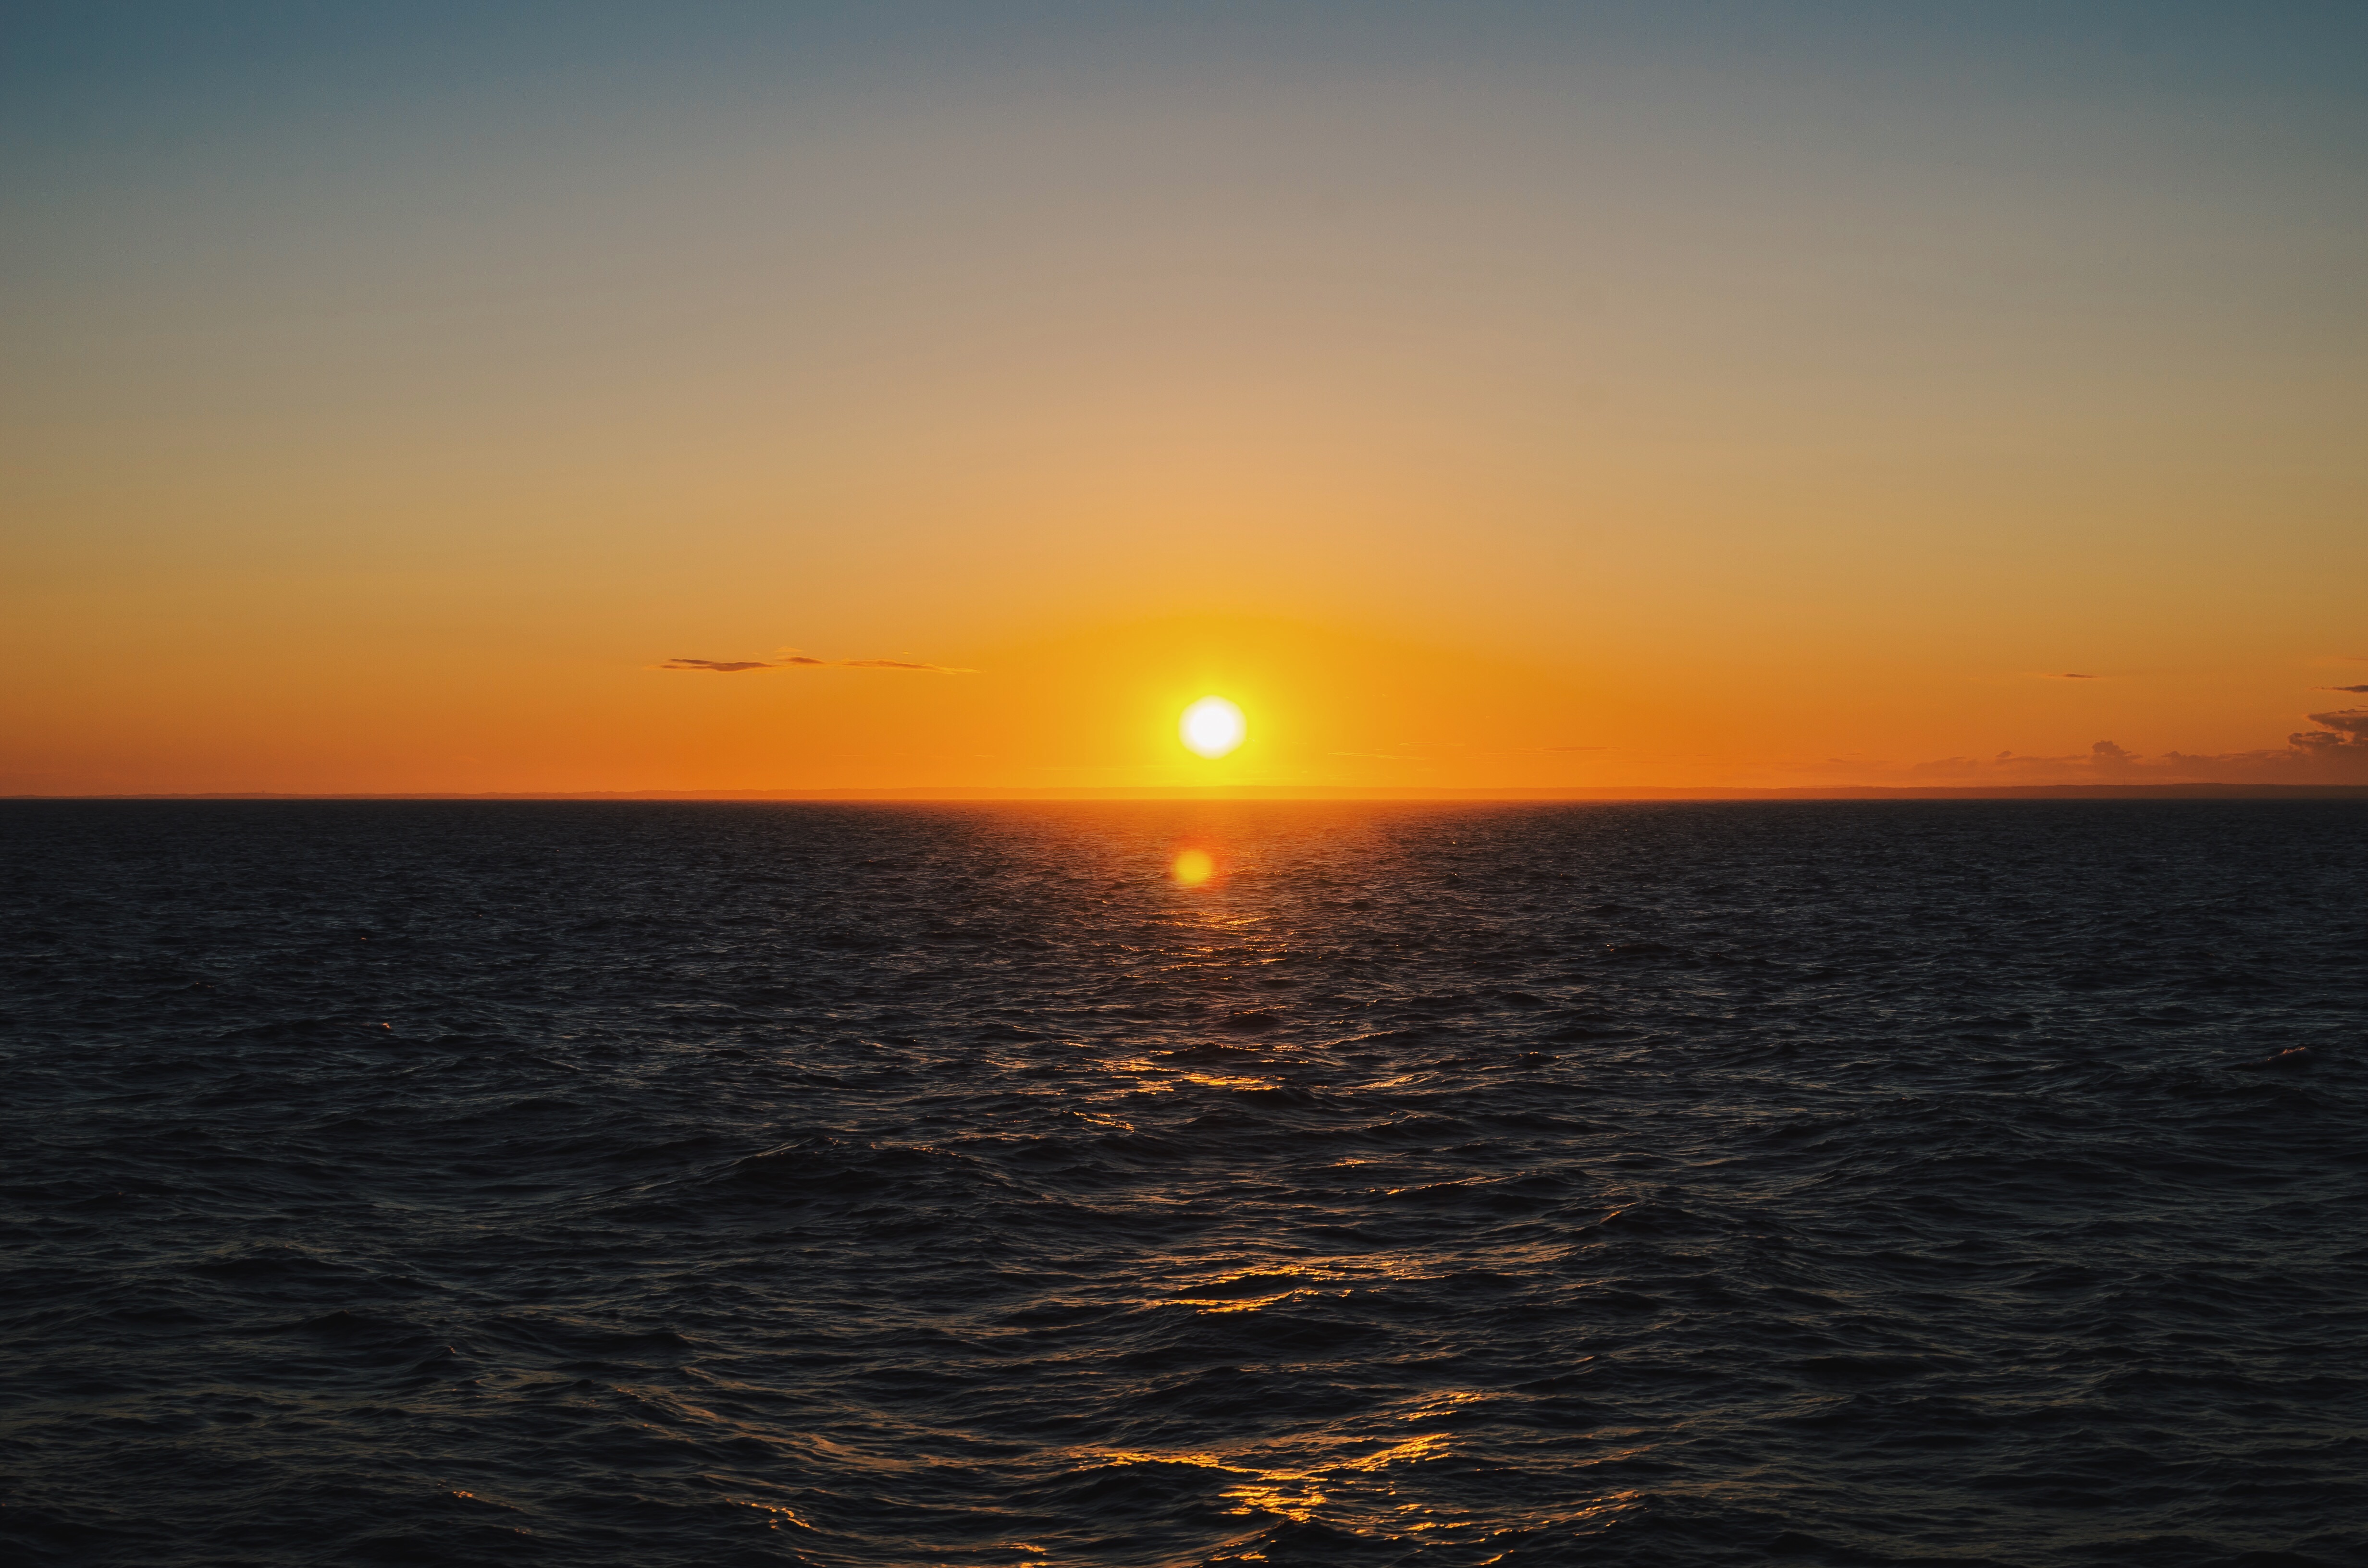
sea, coast, ocean, horizon, sun, sunrise, sunset, sunlight, dawn, dusk, afterglow